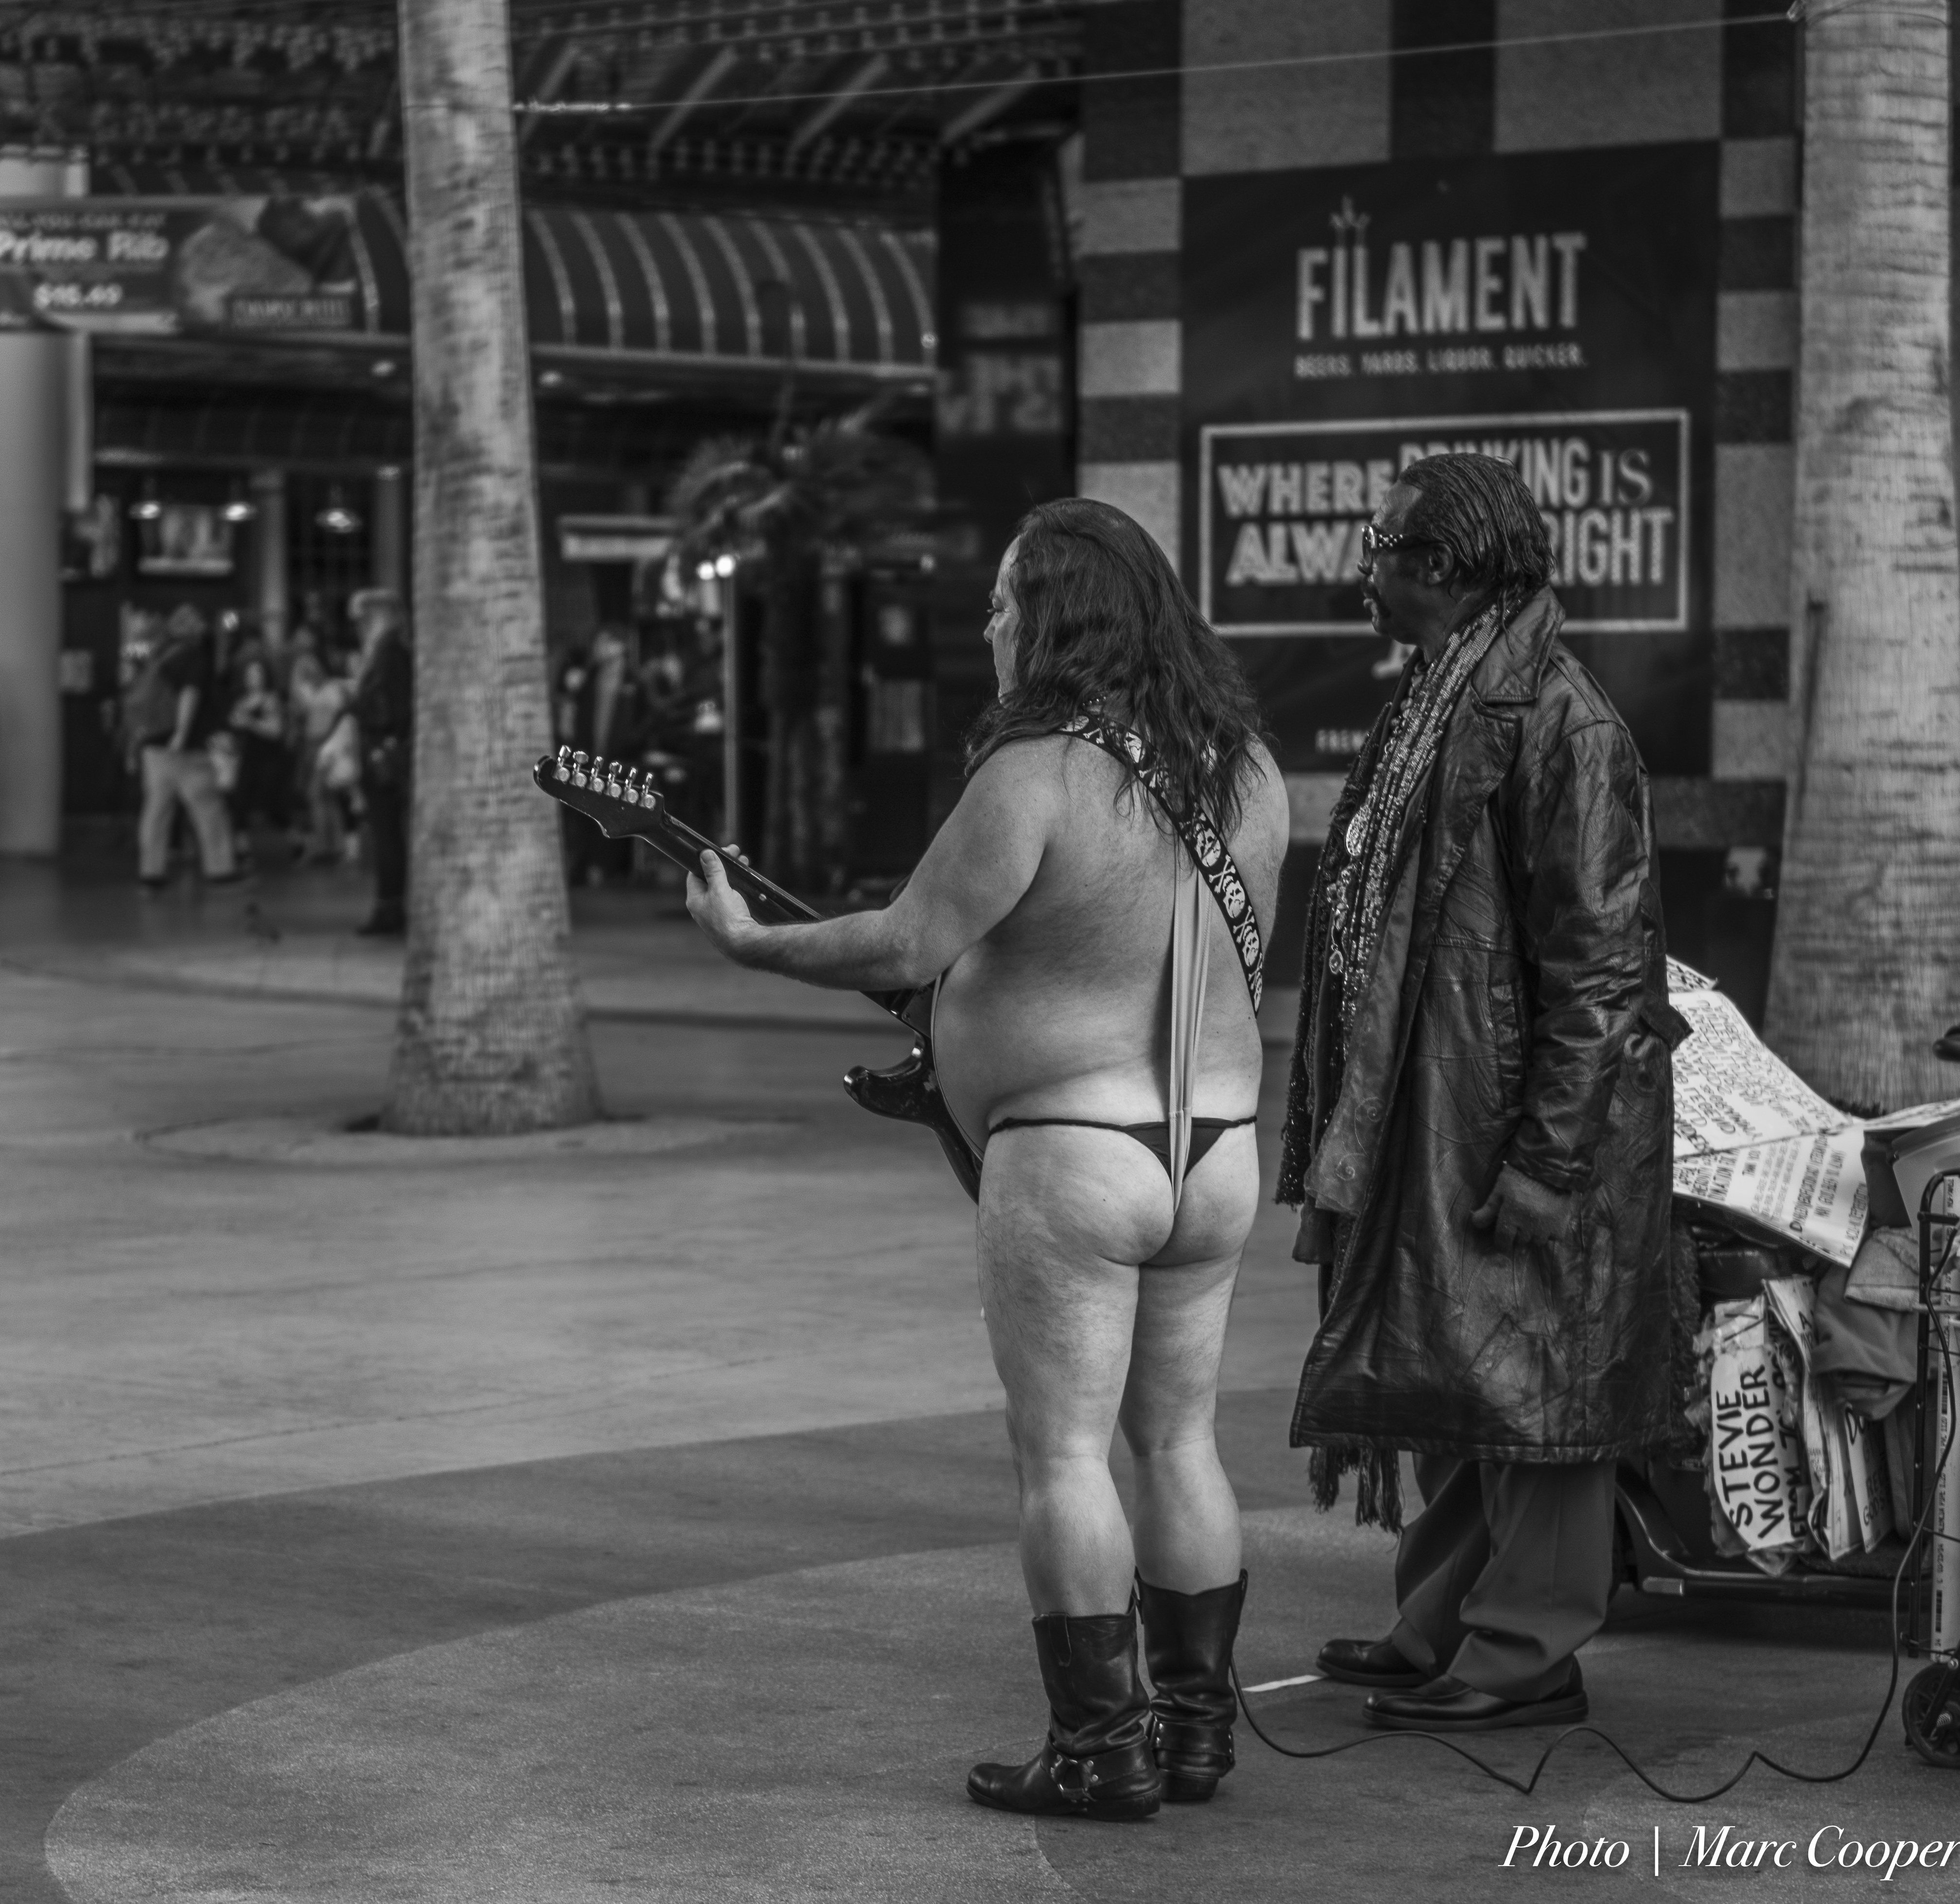
black and white, road, white, street, photography, guitar, fashion, nikon, clothing, black, monochrome, bw, cooper, infrastructure, photograph, snapshot, vegas, d810, marccooper, nikon2470mm28, streetpeople, vegasstreet, fremontstreet, naked, unlimited, buttocks, buttnaked, streetmuscian, photoslas, unlimitedphotos, performersstreet, performerslas, performersnaked, artistsfremont, lasvegas, monochrome photography, film noir, human positions